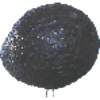
Label: Avocado ripe 1